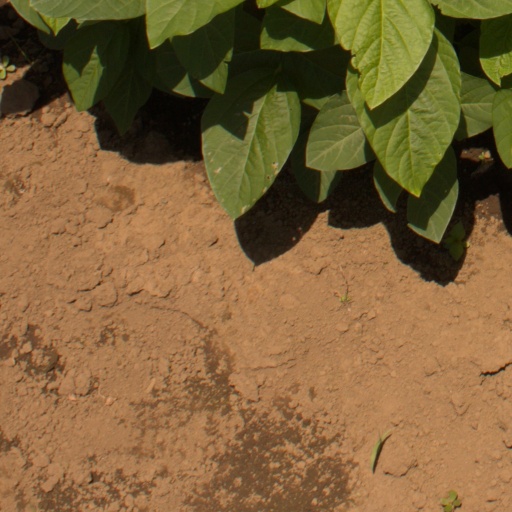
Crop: soybean